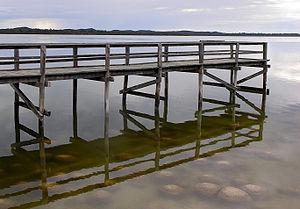
Cet article recense les zones humides d'Australie concernées par la convention de Ramsar.
Le parc national du Yalgorup est un parc national australien, situé à l'ouest de l'Australie, à 105 km au sud de Perth, directement au sud de Mandurah. Il est inclus dans le système de Peel-Yalgorup, un site Ramsar reconnu en 1990.
Les parcs nationaux d'Australie-Occidentale sont au nombre de quatre-vingt-dix-huit et couvrent une superficie de 56 680,65 km². Ils sont gérés par le ministère de l'Environnement et de la Conservation.